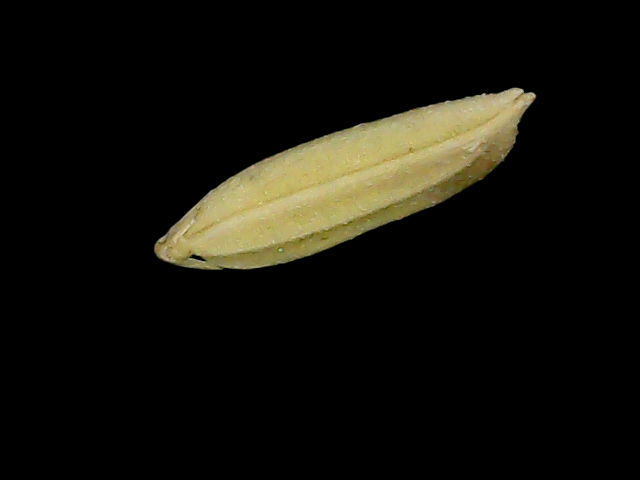
Rice variety: Bd85